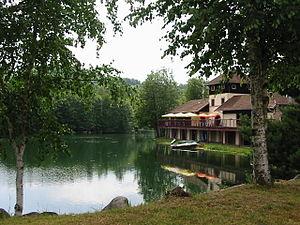
Le lac des Messires, dans le camping d'Herpelmont (Vosges).
Herpelmont est une commune française située dans le département des Vosges, en région Grand Est.